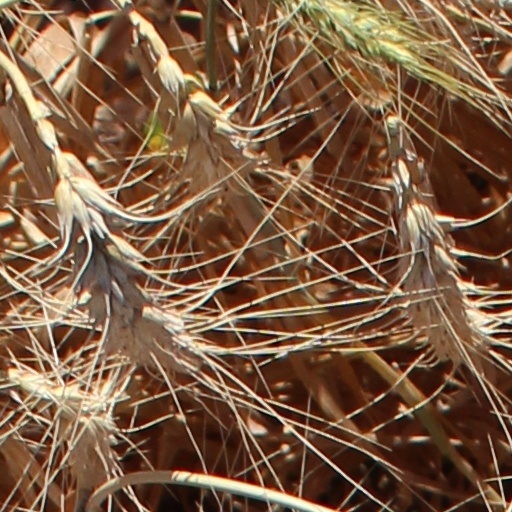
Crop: wheat